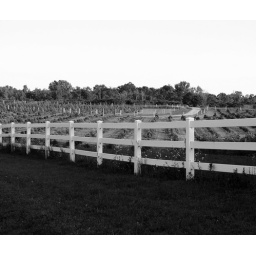
I liked all the greens in the color but black and white is classy.